Axel Grandjean

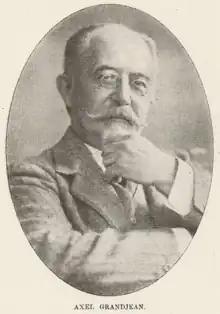
Axel Grandjean

Axel Carl William Grandjean (9 March 1847 – 11 February 1932) was a Danish composer and conductor.